Vayeira

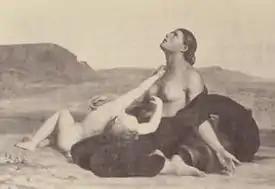
Hagar (19th Century painting by Jean Michel Prosper Guérin)

Rabbi Joshua ben Levi (according to the Jerusalem Talmud) or a baraita in accordance with the opinion of Rabbi Jose the son of Rabbi Ḥanina (according to the Babylonian Talmud) said that the three daily prayers derived from the Patriarchs, and cited Genesis 19:27 for the proposition that Jews derived the morning prayer from Abraham, arguing that within the meaning of Genesis 19:27, "stood" meant "pray," just as it did in Psalm 106:30